Catholic clergy involvement with the Ustaše

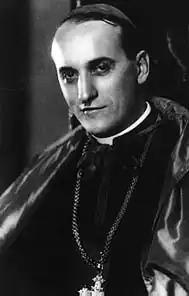
Archbishop Aloysius Stepinac of Zagreb initially welcomed the Independent State of Croatia granted by Nazi Germany, but subsequently voiced criticism of the regime.

Archbishop Aloysius Stepinac of Zagreb was, at the time of his appointment in 1934 at the age of 39, the youngest Catholic bishop in the world. He initially received very little guidance from the Vatican and was given great leeway in how to deal with the rise of the Ustaše. His control over the lower bishops and clergy was not uniform. Historian of the Holocaust Martin Gilbert wrote that, "Stepinac, who in 1941 had welcomed Croat independence, subsequently condemned Croat atrocities against both Serbs and Jews, and himself saved a group of Jews in an old age home."